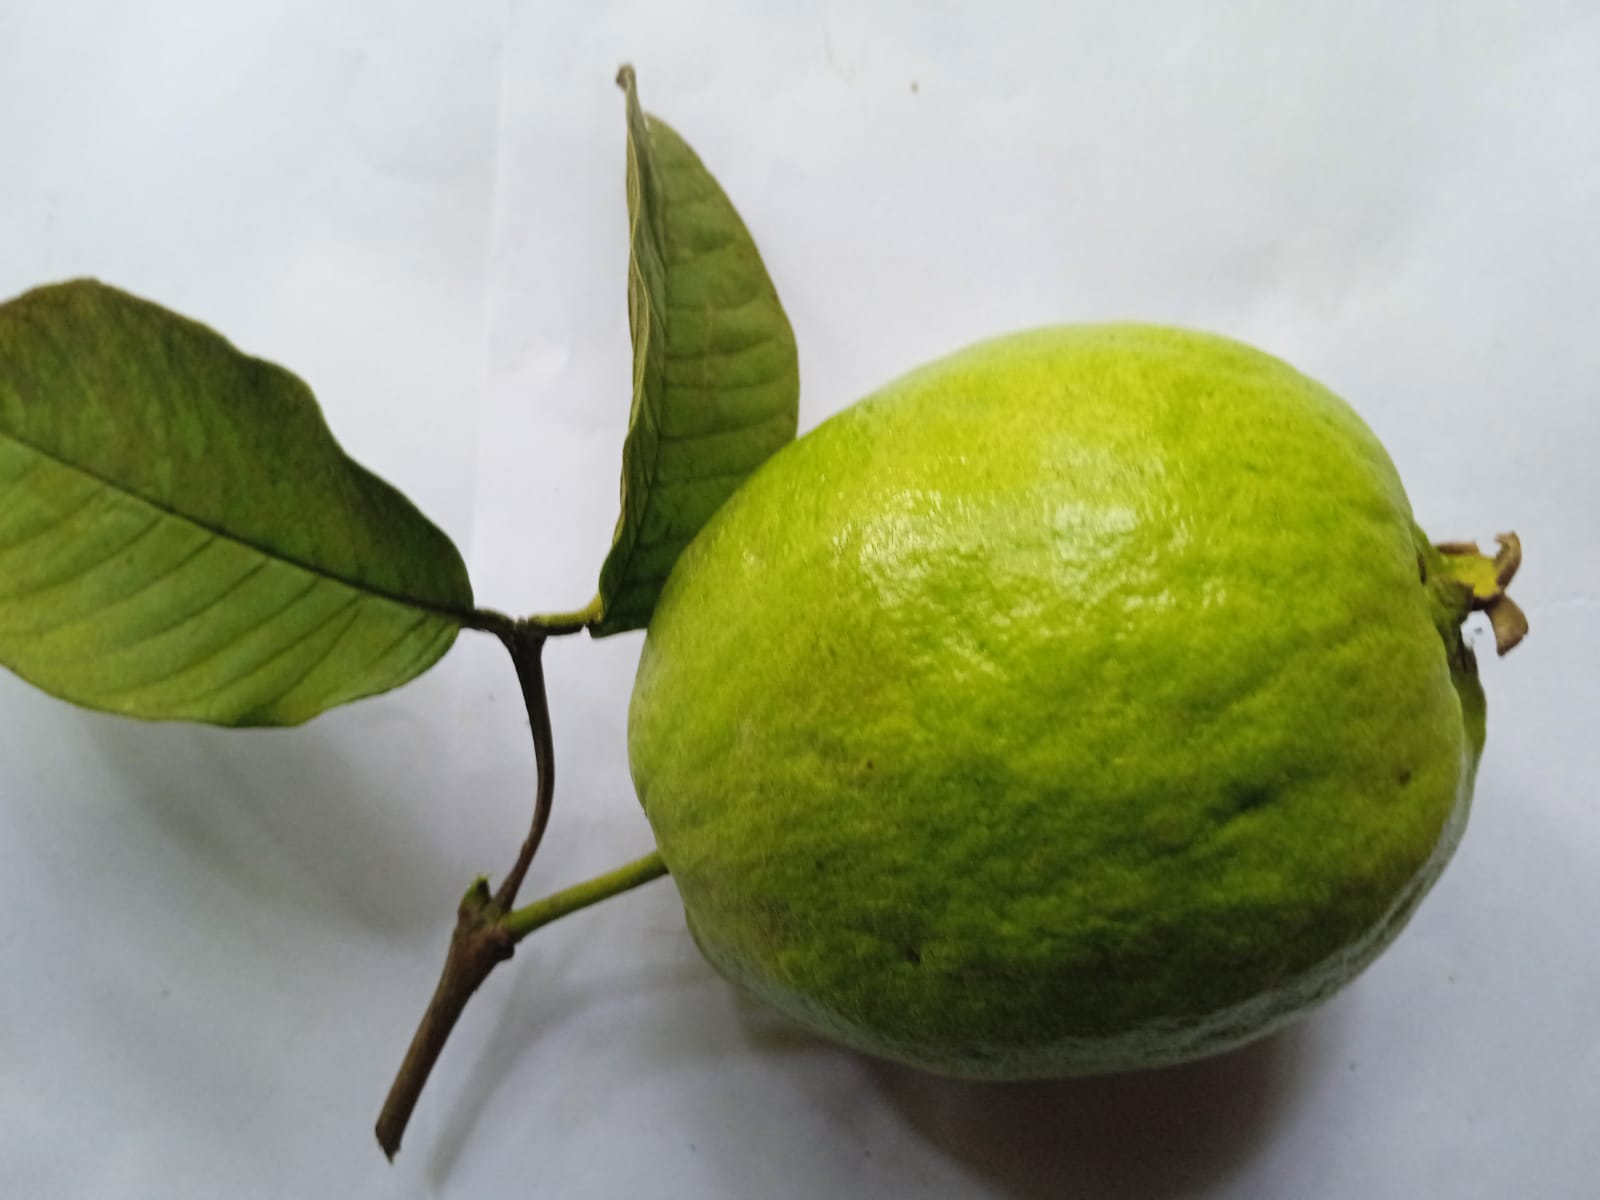
Fruit: guava
Condition: fresh